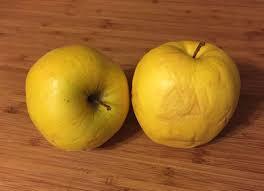
Label: apples